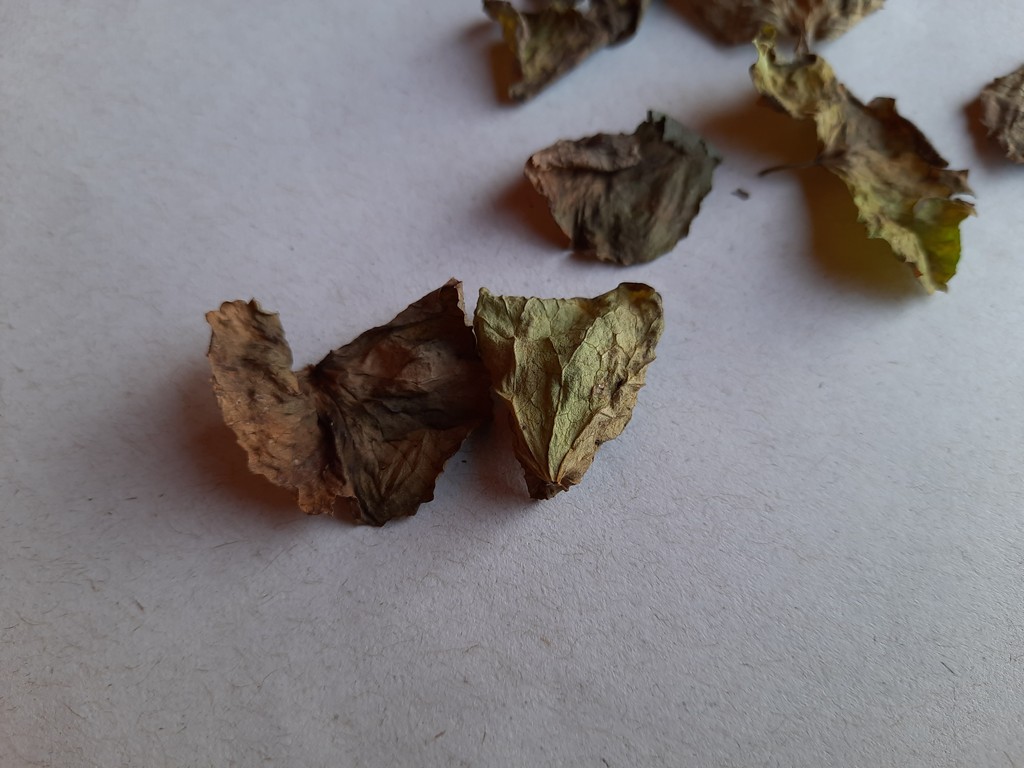
Label: Dried